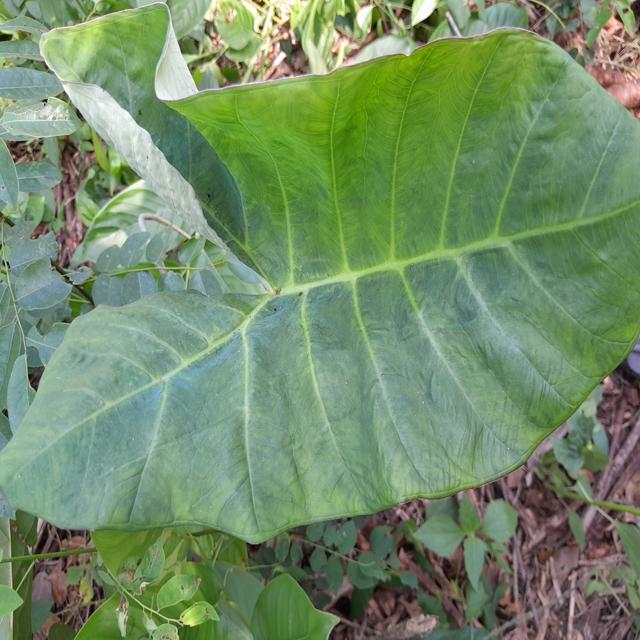
Label: Healthy